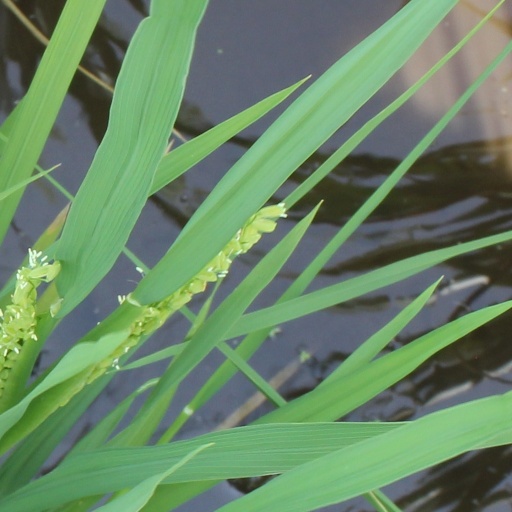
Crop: rice